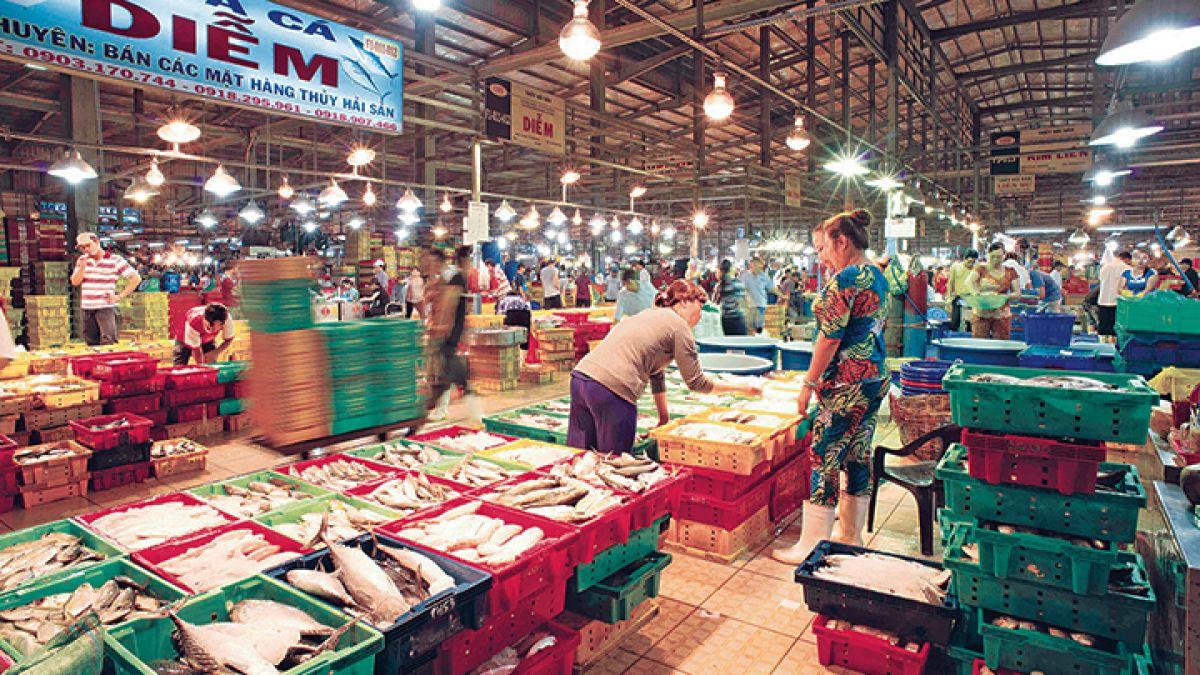
có nhiều người đang đứng ở trong khu vực bán thuỷ hải sản